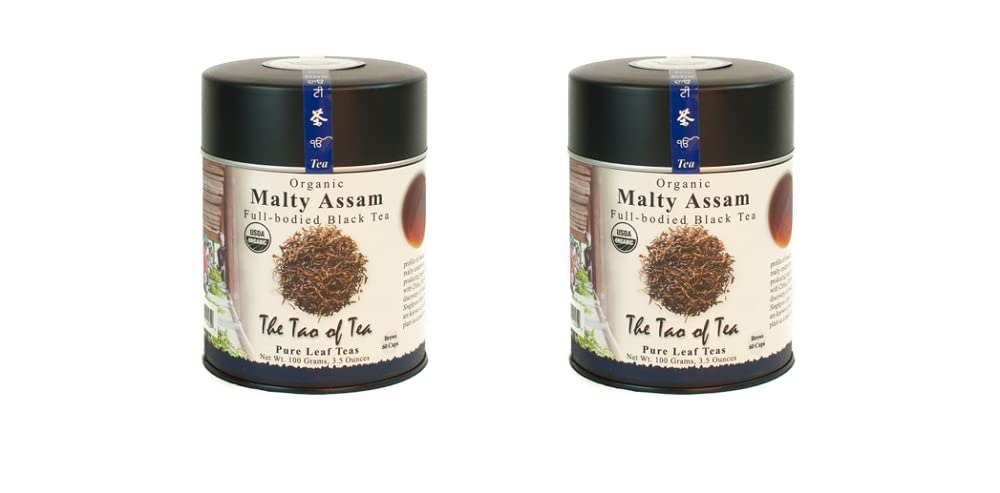
Item Name: The Tao of Tea, Malty Assam Black Tea, Loose Leaf, 3.5-Ounce Tins (Pack of 2)
Bullet Point 1: Rich, malty brew with a slight caramel sweetness.
Bullet Point 2: Pack of two 3.5-ounce tins
Bullet Point 3: USDA Certified Organic
Value: 7.0
Unit: Ounce

Price: 12.41